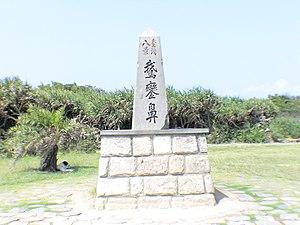
Le cap Eluanbi est un promontoire situé dans la commune de Hengchun au sein du comté de Pingtung à Taïwan.